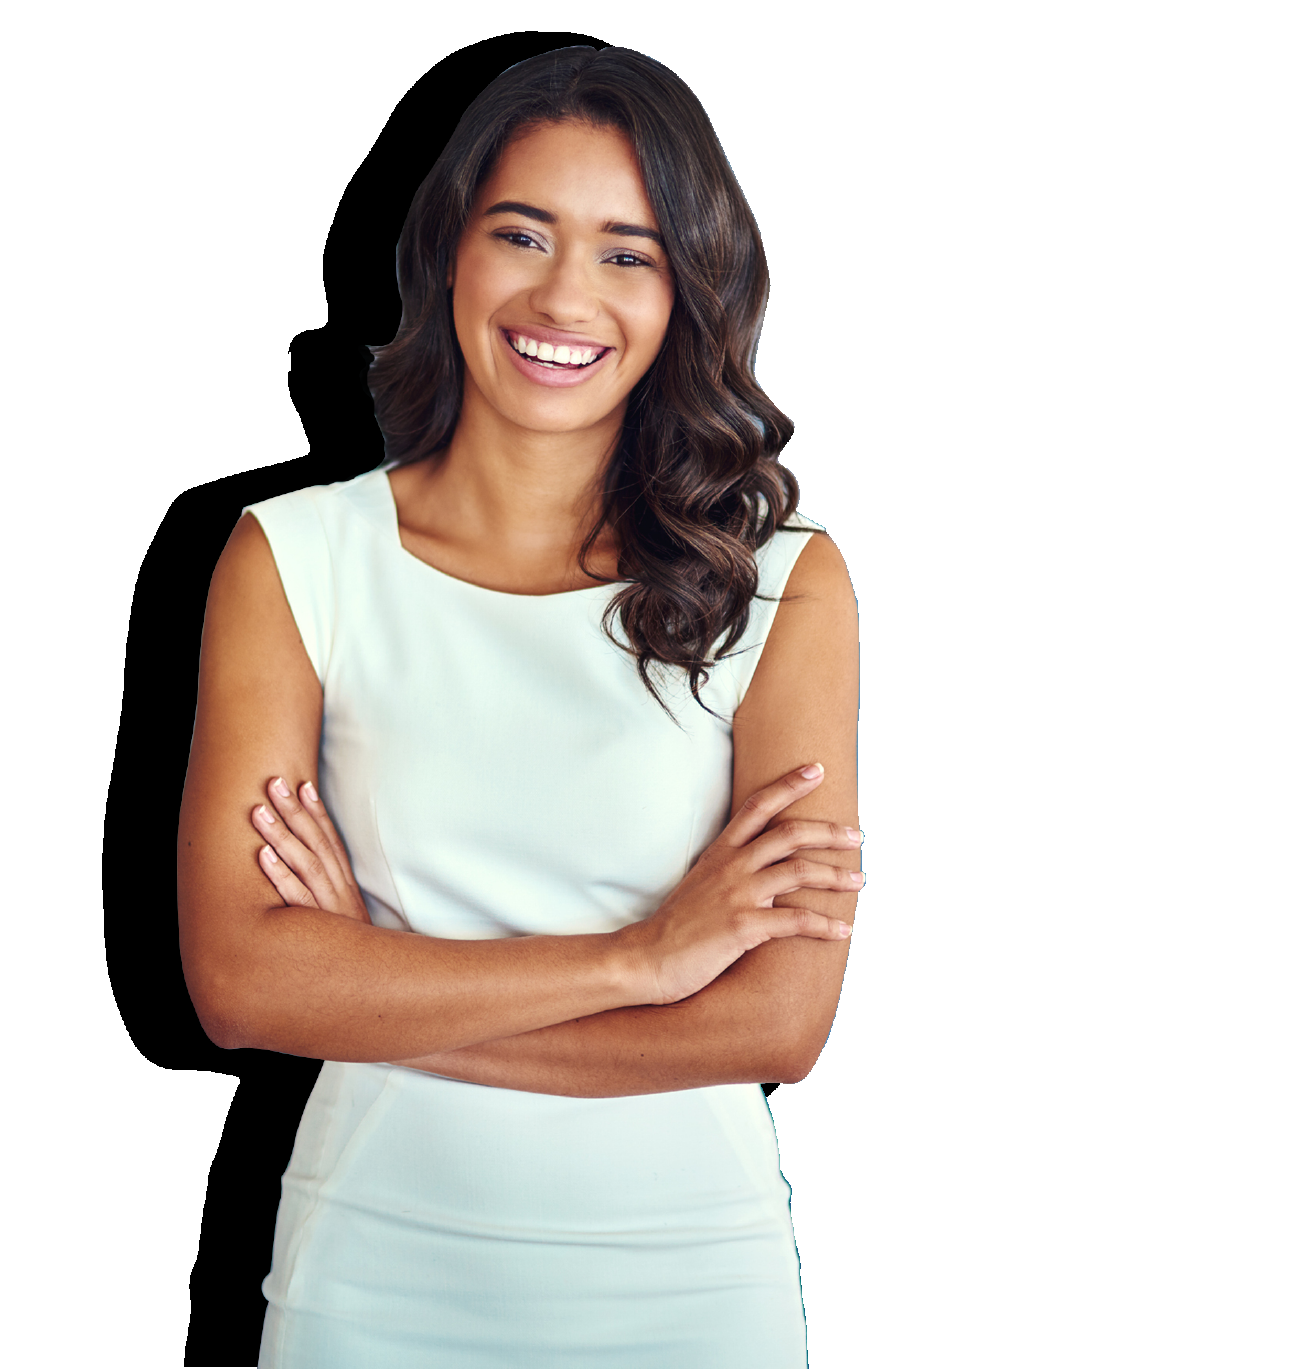
Gender: women